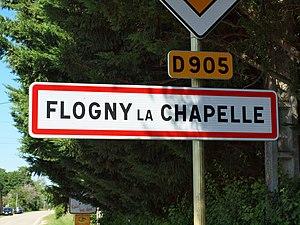
Flogny-la-Chapelle (Yonne, France)